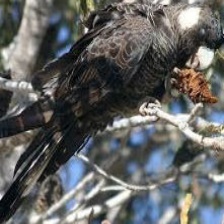
Species: BLACK COCKATO
Scientific name: CALYPTORHYNCHUS LATIROSTRIS
ImageNet parent category: sulphur-crested_cockatoo